Harvey Washington Wiley

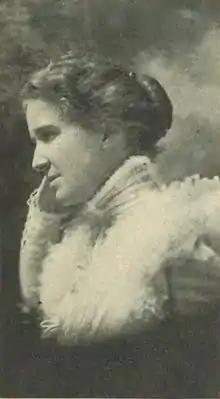
Anna Kelton Wiley from the 1913 Official Program of the Woman Suffrage Procession

Harvey Wiley died at his home in Washington, D.C., on June 30, 1930, the 24th anniversary of the signing of the Pure Food and Drug law.